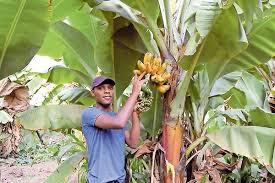
Mwanaume mmoja  ako kwa shambani amevaa na amevaa shati ya rangi ya samawati. Kuna ndizi hapo  kando yake miti zinamea na kuna watu wanavuna.